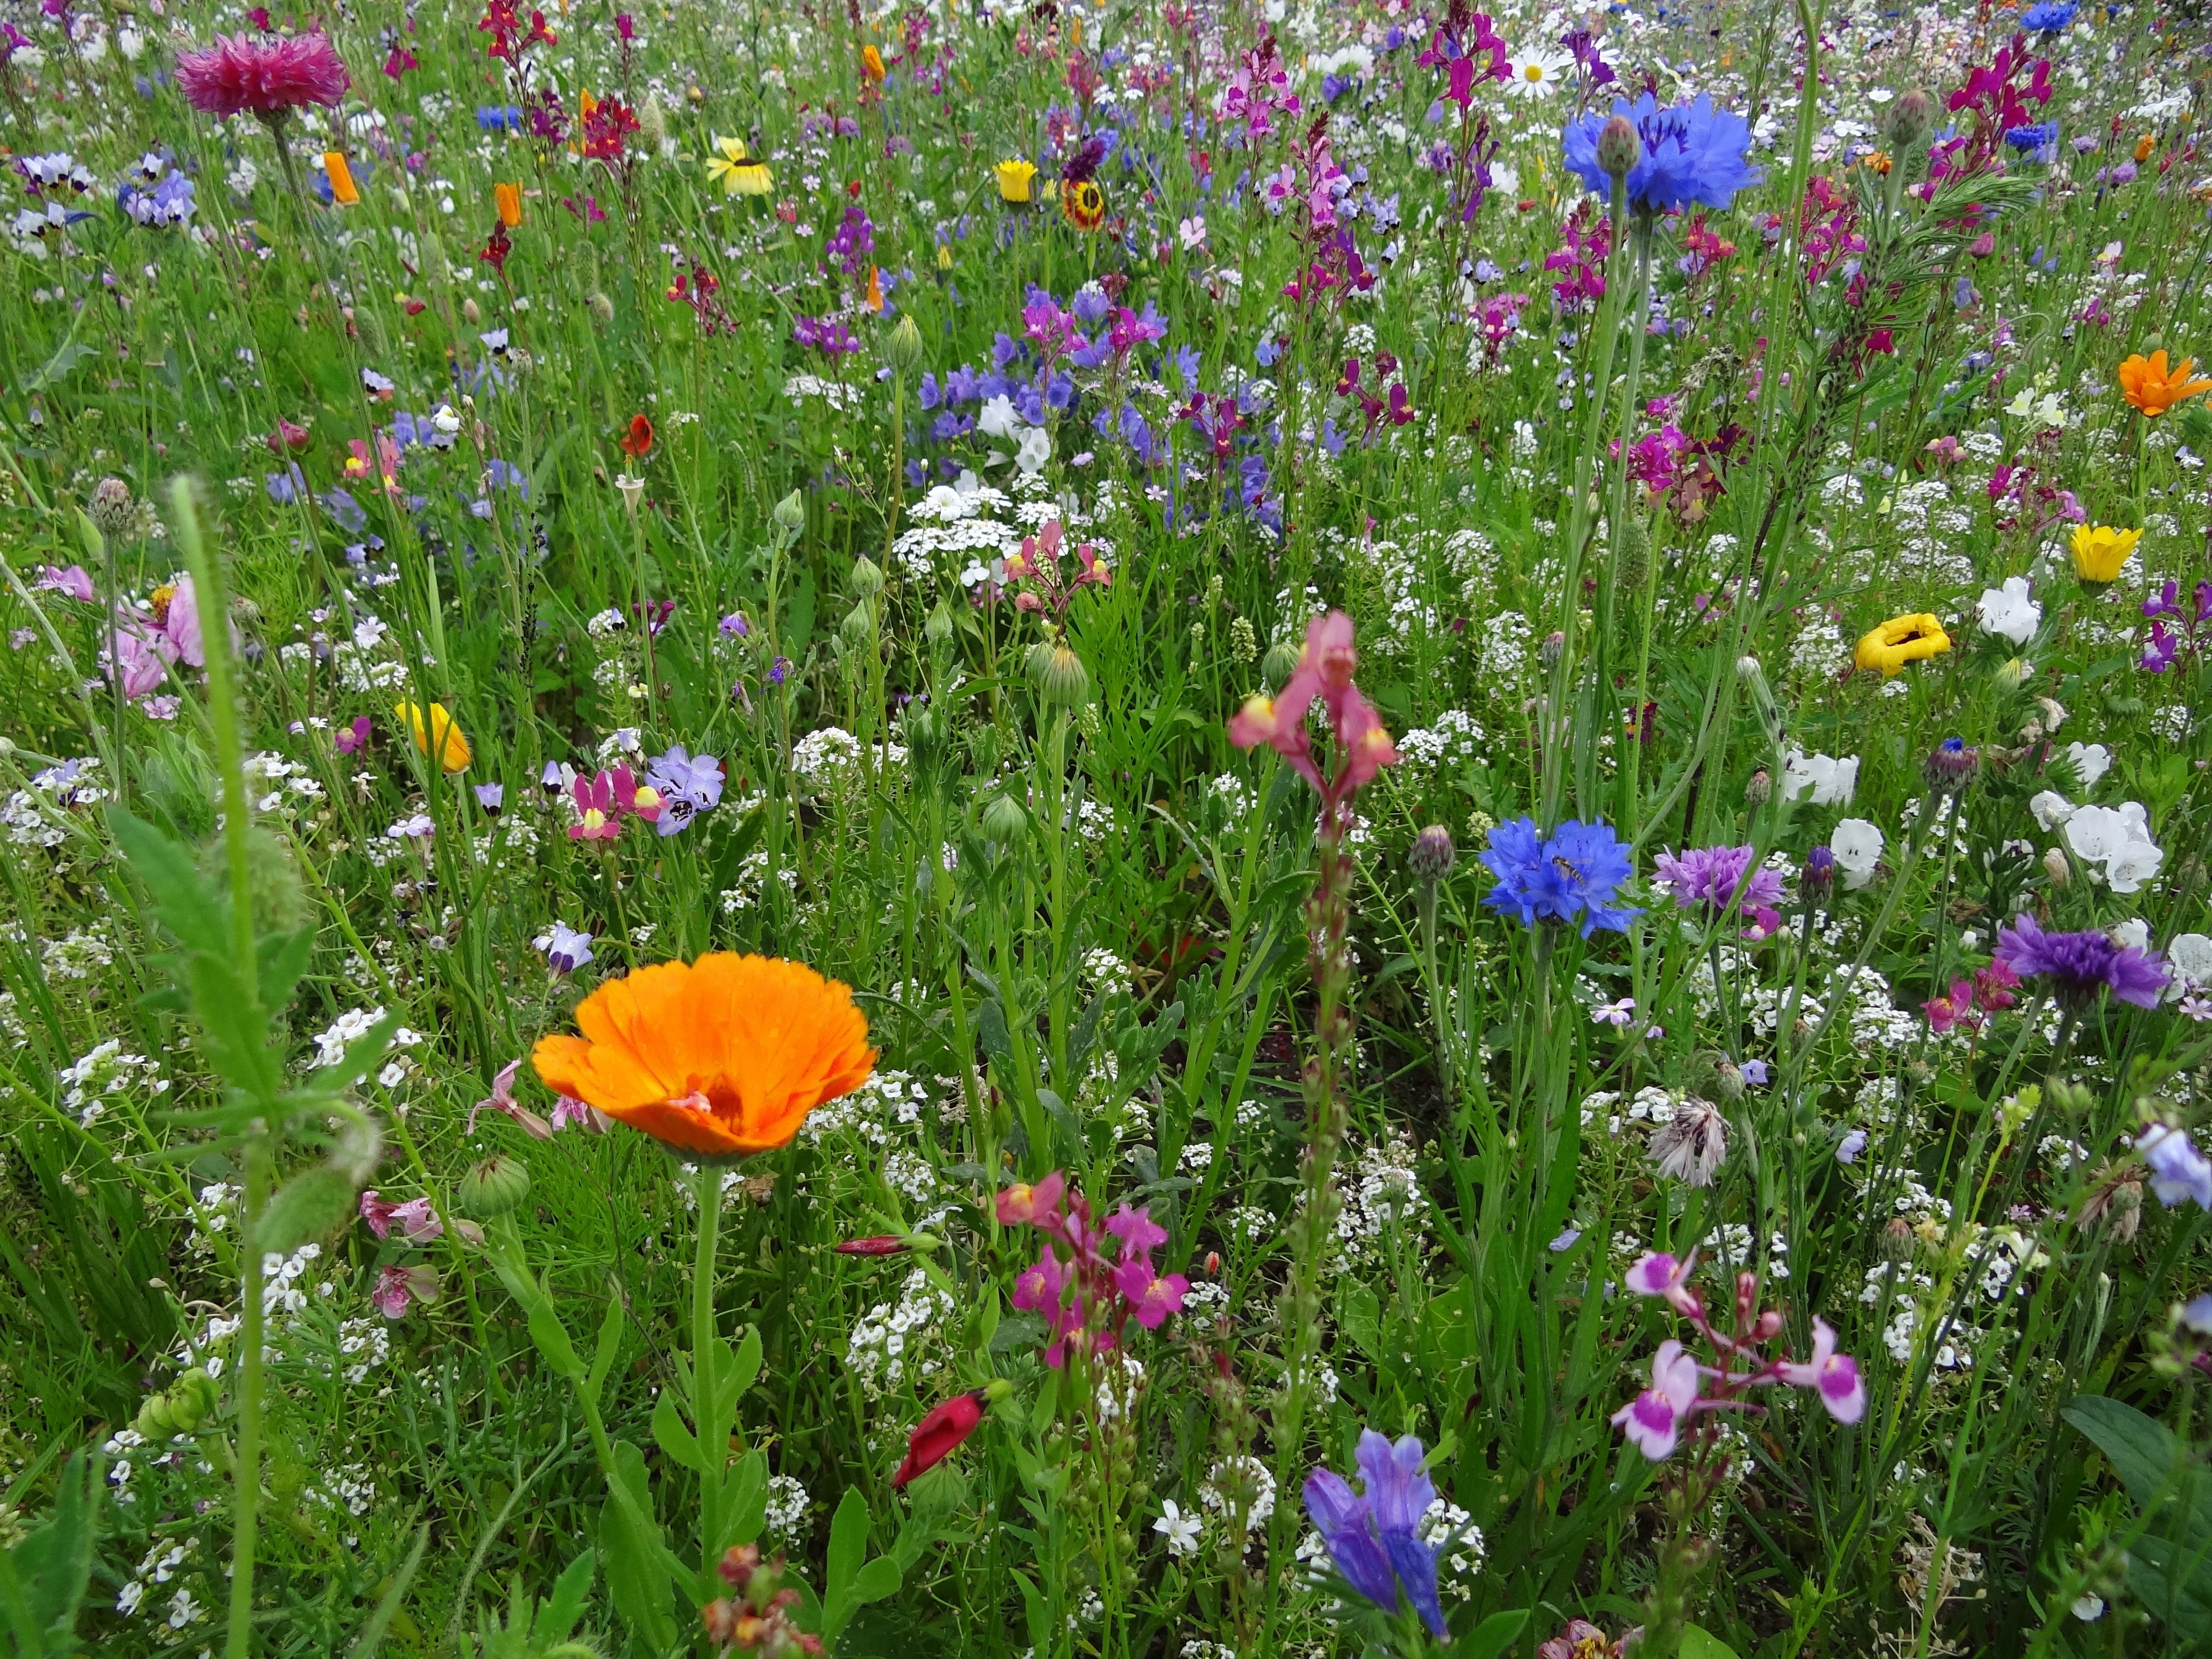
blossom, plant, field, meadow, prairie, flower, bloom, herb, botany, garden, flora, wildflower, flowers, wild flowers, grassland, beautiful, habitat, flower meadow, flowering plant, spring meadow, smock, annual plant, land plant, garden cosmos